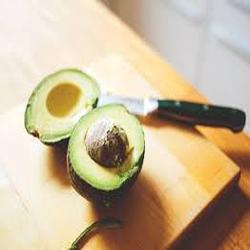
Label: Avocado